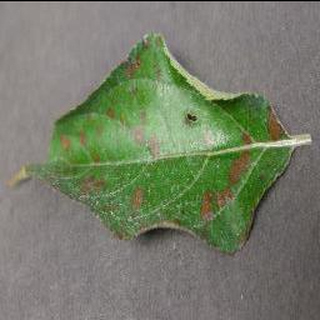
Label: apple_cedar_apple_rust